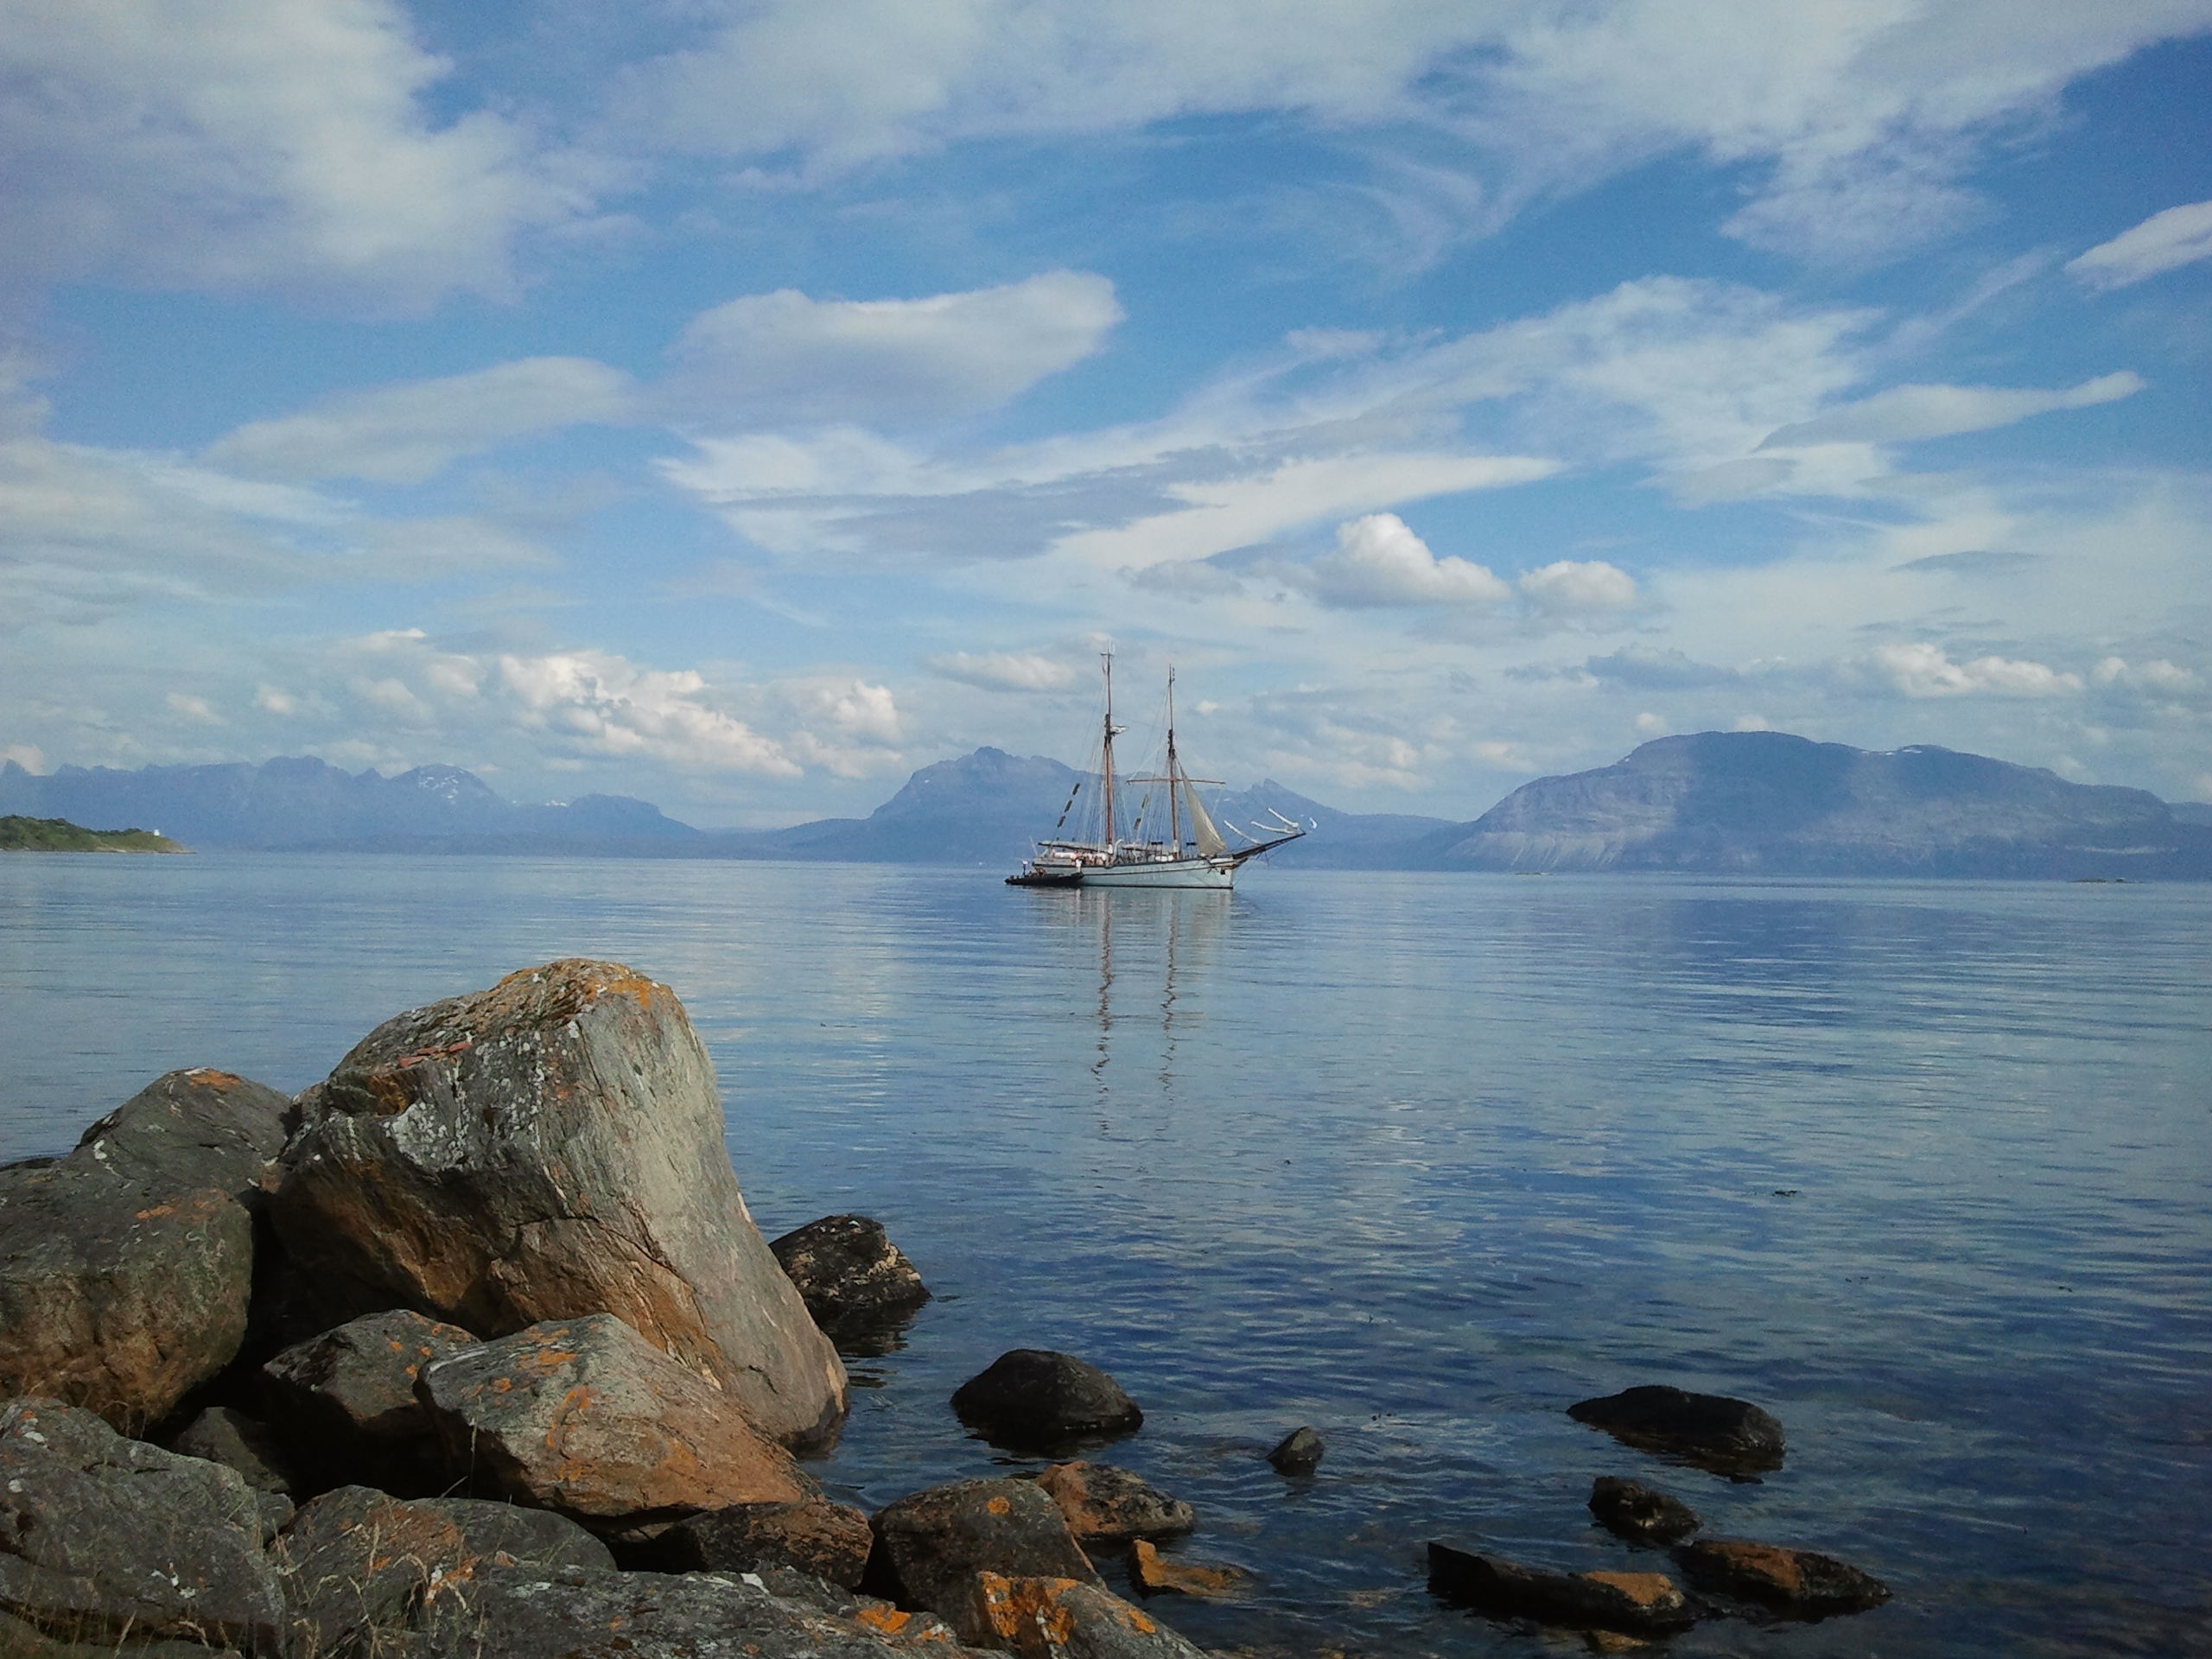
beach, sea, coast, water, rock, ocean, horizon, cloud, sky, boat, morning, shore, wave, lake, cliff, boot, cove, reflection, vehicle, bay, island, body of water, clouds, sail, sailing vessel, mood, loch, booked, cape